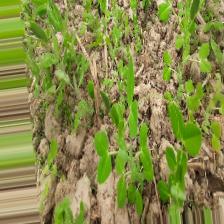
Label: Normal